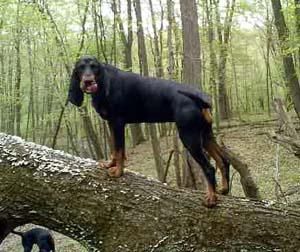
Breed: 225-n000062-black_and_tan_coonhound